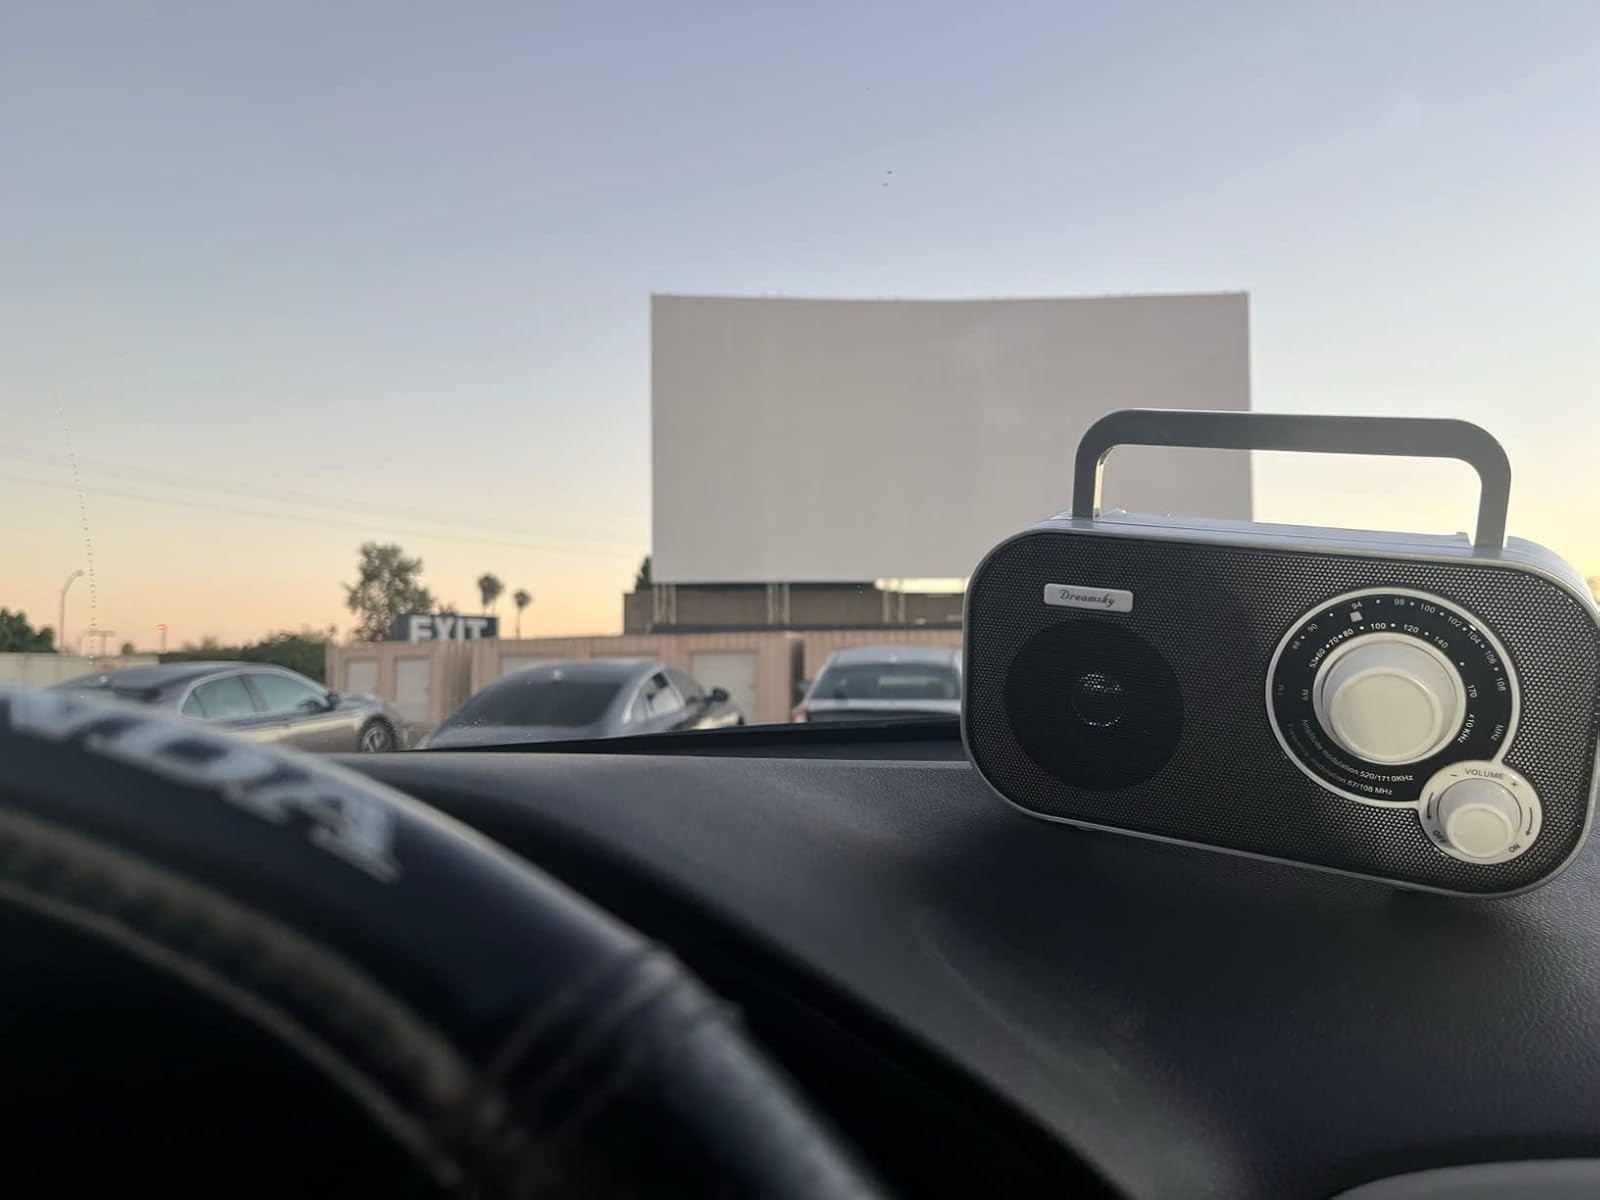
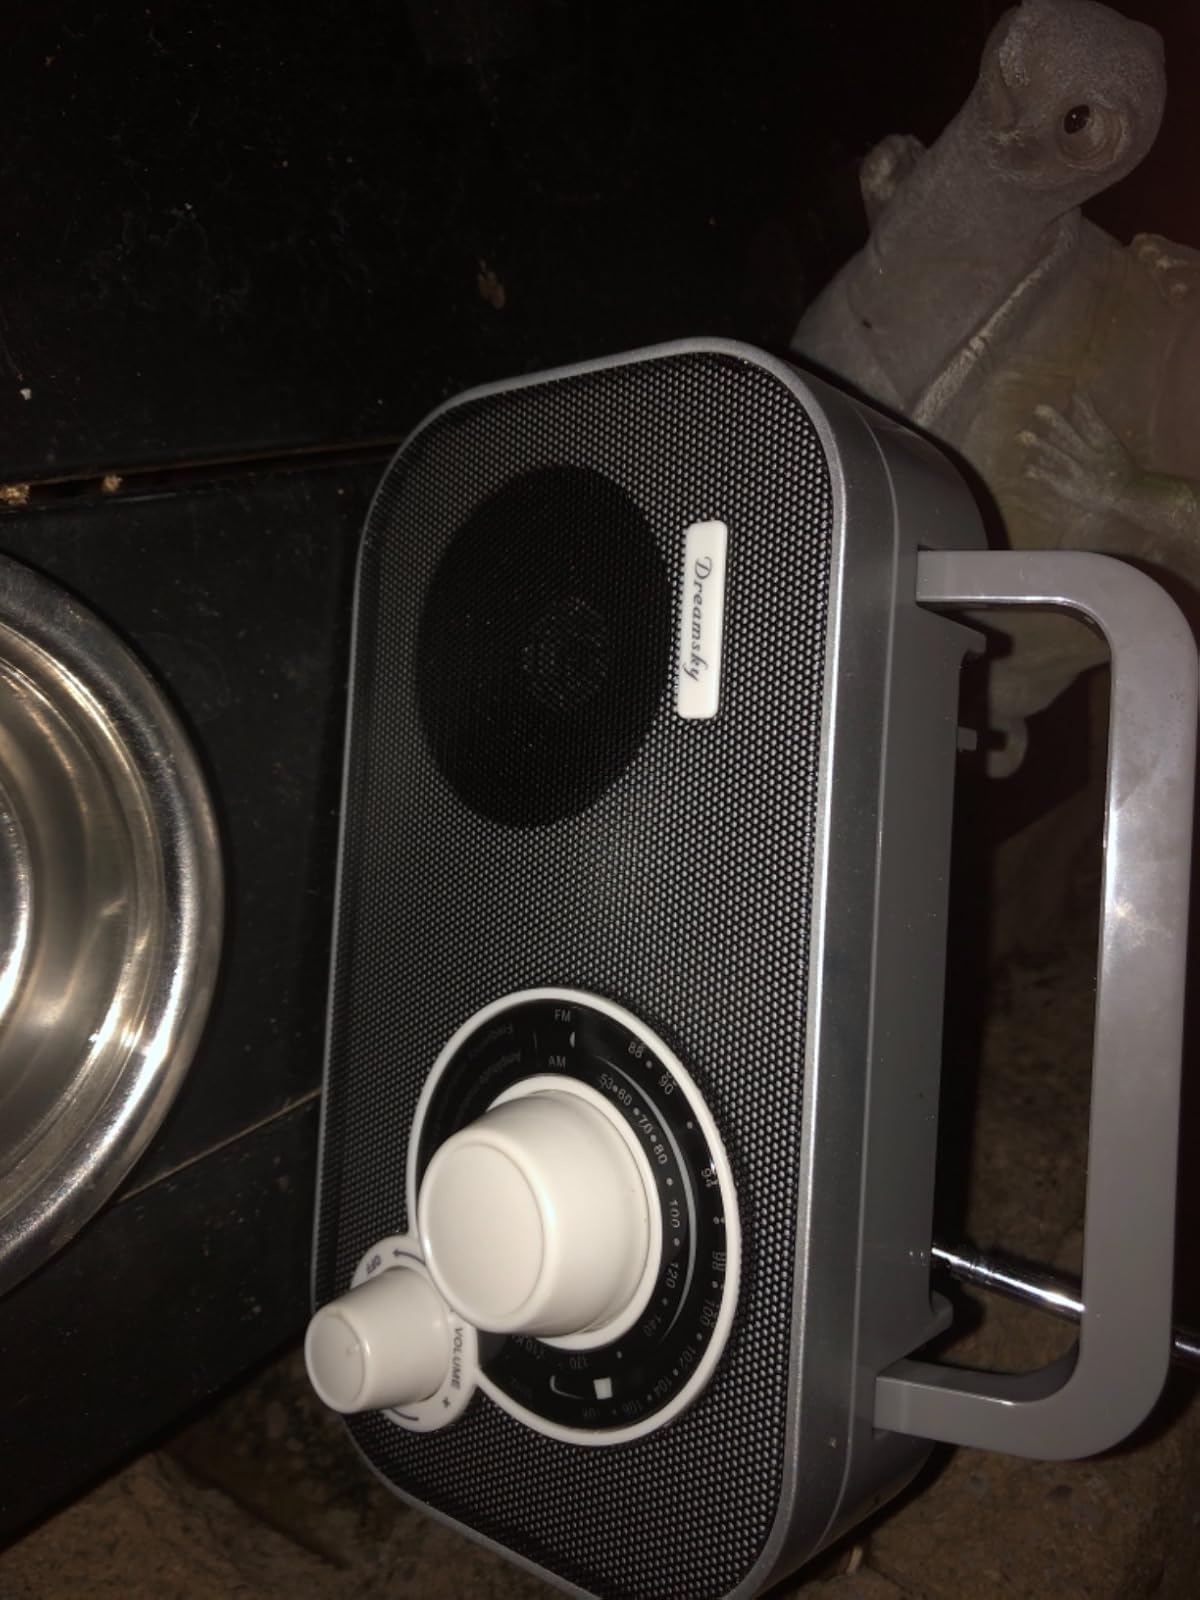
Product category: radio
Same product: yes